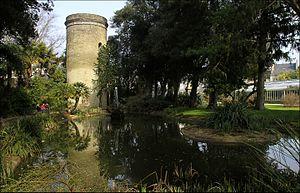
Domaine Emmanuel-Liais